Beeturia

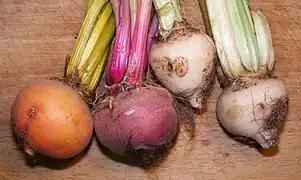
A selection of differently colored beetroot varieties

The red color seen in beeturia is caused by the presence of unmetabolized betalain pigments such as betanin in beetroot passed through the body. The pigments are absorbed in the colon. Betalains are oxidation-sensitive redox indicators that are decolorized by hydrochloric acid, ferric ions, and colonic bacteria preparations. The gut flora play a not-yet-evaluated role in the breakdown of the pigment.